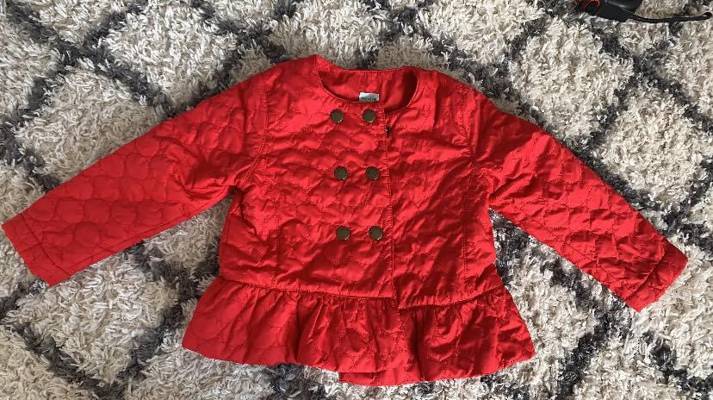
Waste category: clothes